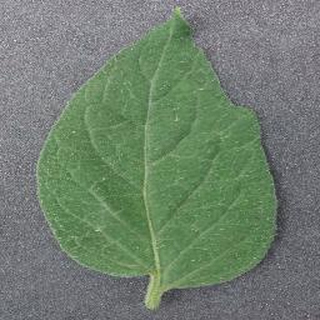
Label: healthy_tomato